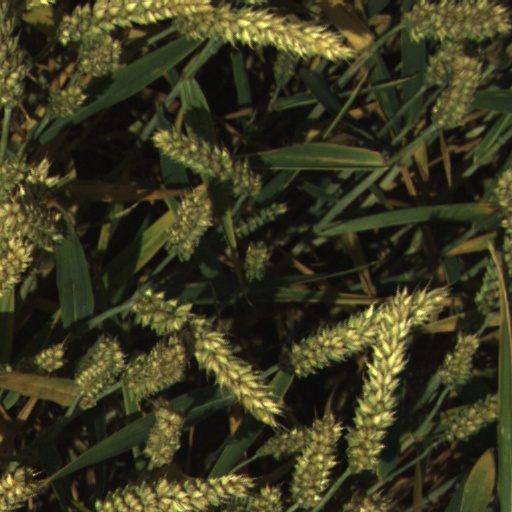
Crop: wheat